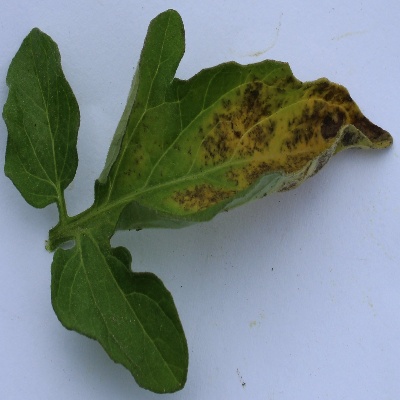
Crop: Tomato
Condition: septoria leaf spot